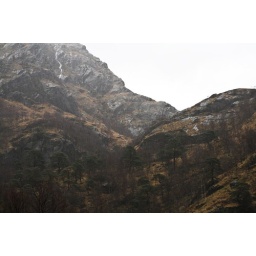
I loved the green pine trees against the rest of the landscape.